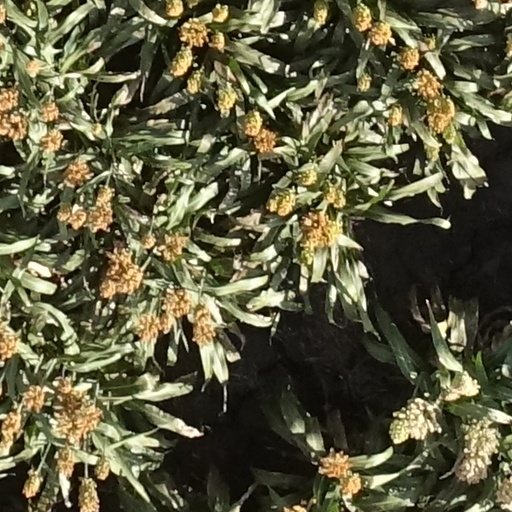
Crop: sorghum